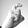
ASL letter: X